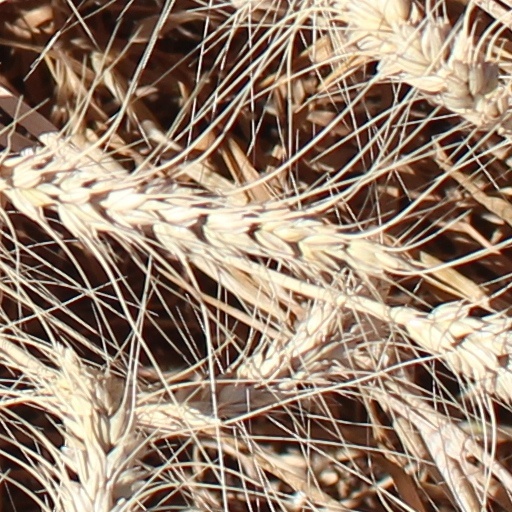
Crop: wheat